Charles Sumner

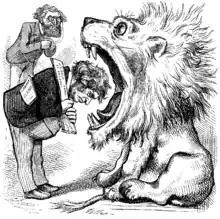
Sumner puts head in British lion's mouth—"Harper's Weekly", 1872

Sumner was well regarded in the United Kingdom, but after the war he sacrificed his reputation in the U.K. with his stand on U.S. claims for British breaches of neutrality. The U.S. had claims against Britain for the damage inflicted by Confederate raiding ships fitted out in British ports. Sumner held that since Britain had accorded the rights of belligerents to the Confederacy, it was responsible for extending the duration of the war and consequent losses. In 1869, he asserted that Britain should pay damages for not merely the raiders, but also "that other damage, immense and infinite, caused by the prolongation of the war", specifically the British blockade runners, which were estimated to have given the Confederacy 60% of its weapons, 1/3 of the lead for its bullets, 3/4 ingredients for its powder, and most of the cloth for its uniforms; Sumner claimed the supplies delivered by the blockade runners lengthened the war by two years. He demanded $2,000,000,000 for these "national claims" in addition to $125,000,000 for damages from the raiders. Sumner did not expect that Britain ever would or could pay this sum, but he suggested that Britain turn over Canada as payment. This proposition offended many Britons, but was taken seriously by many Americans, including the Secretary of State, whose support for it nearly derailed the settlement with Great Britain in the months before the arbitration conference met at Geneva. At the Geneva arbitration conference in 1871, which settled U.S. claims against Britain, the panel of arbitrators refused to consider those "national claims."